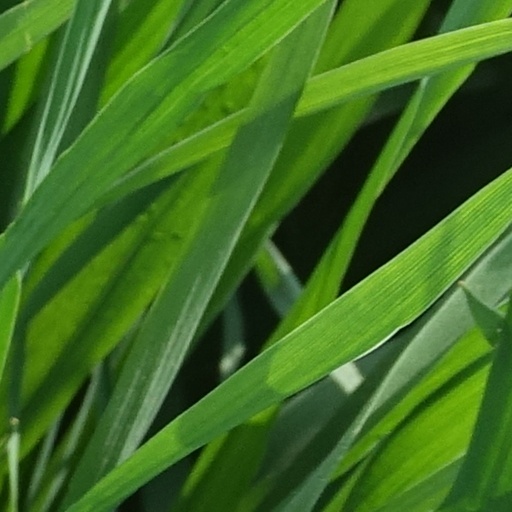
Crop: wheat